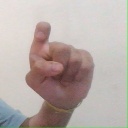
अक्षर: इ